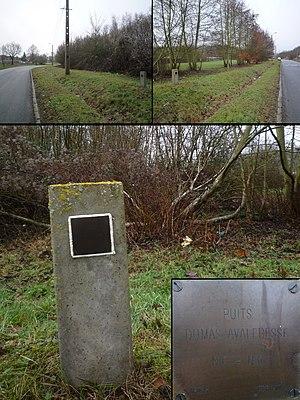
Puits Dumas Avaleresse, Compagnie des mines de Douchy, Lourches, Nord, Nord-Pas-de-Calais, France.
La Compagnie des mines de Douchy exploitait le charbon dans le Bassin minier du Nord-Pas-de-Calais, via des puits dans les communes de Lourches, Rœulx Douchy-les-Mines et Haulchin.